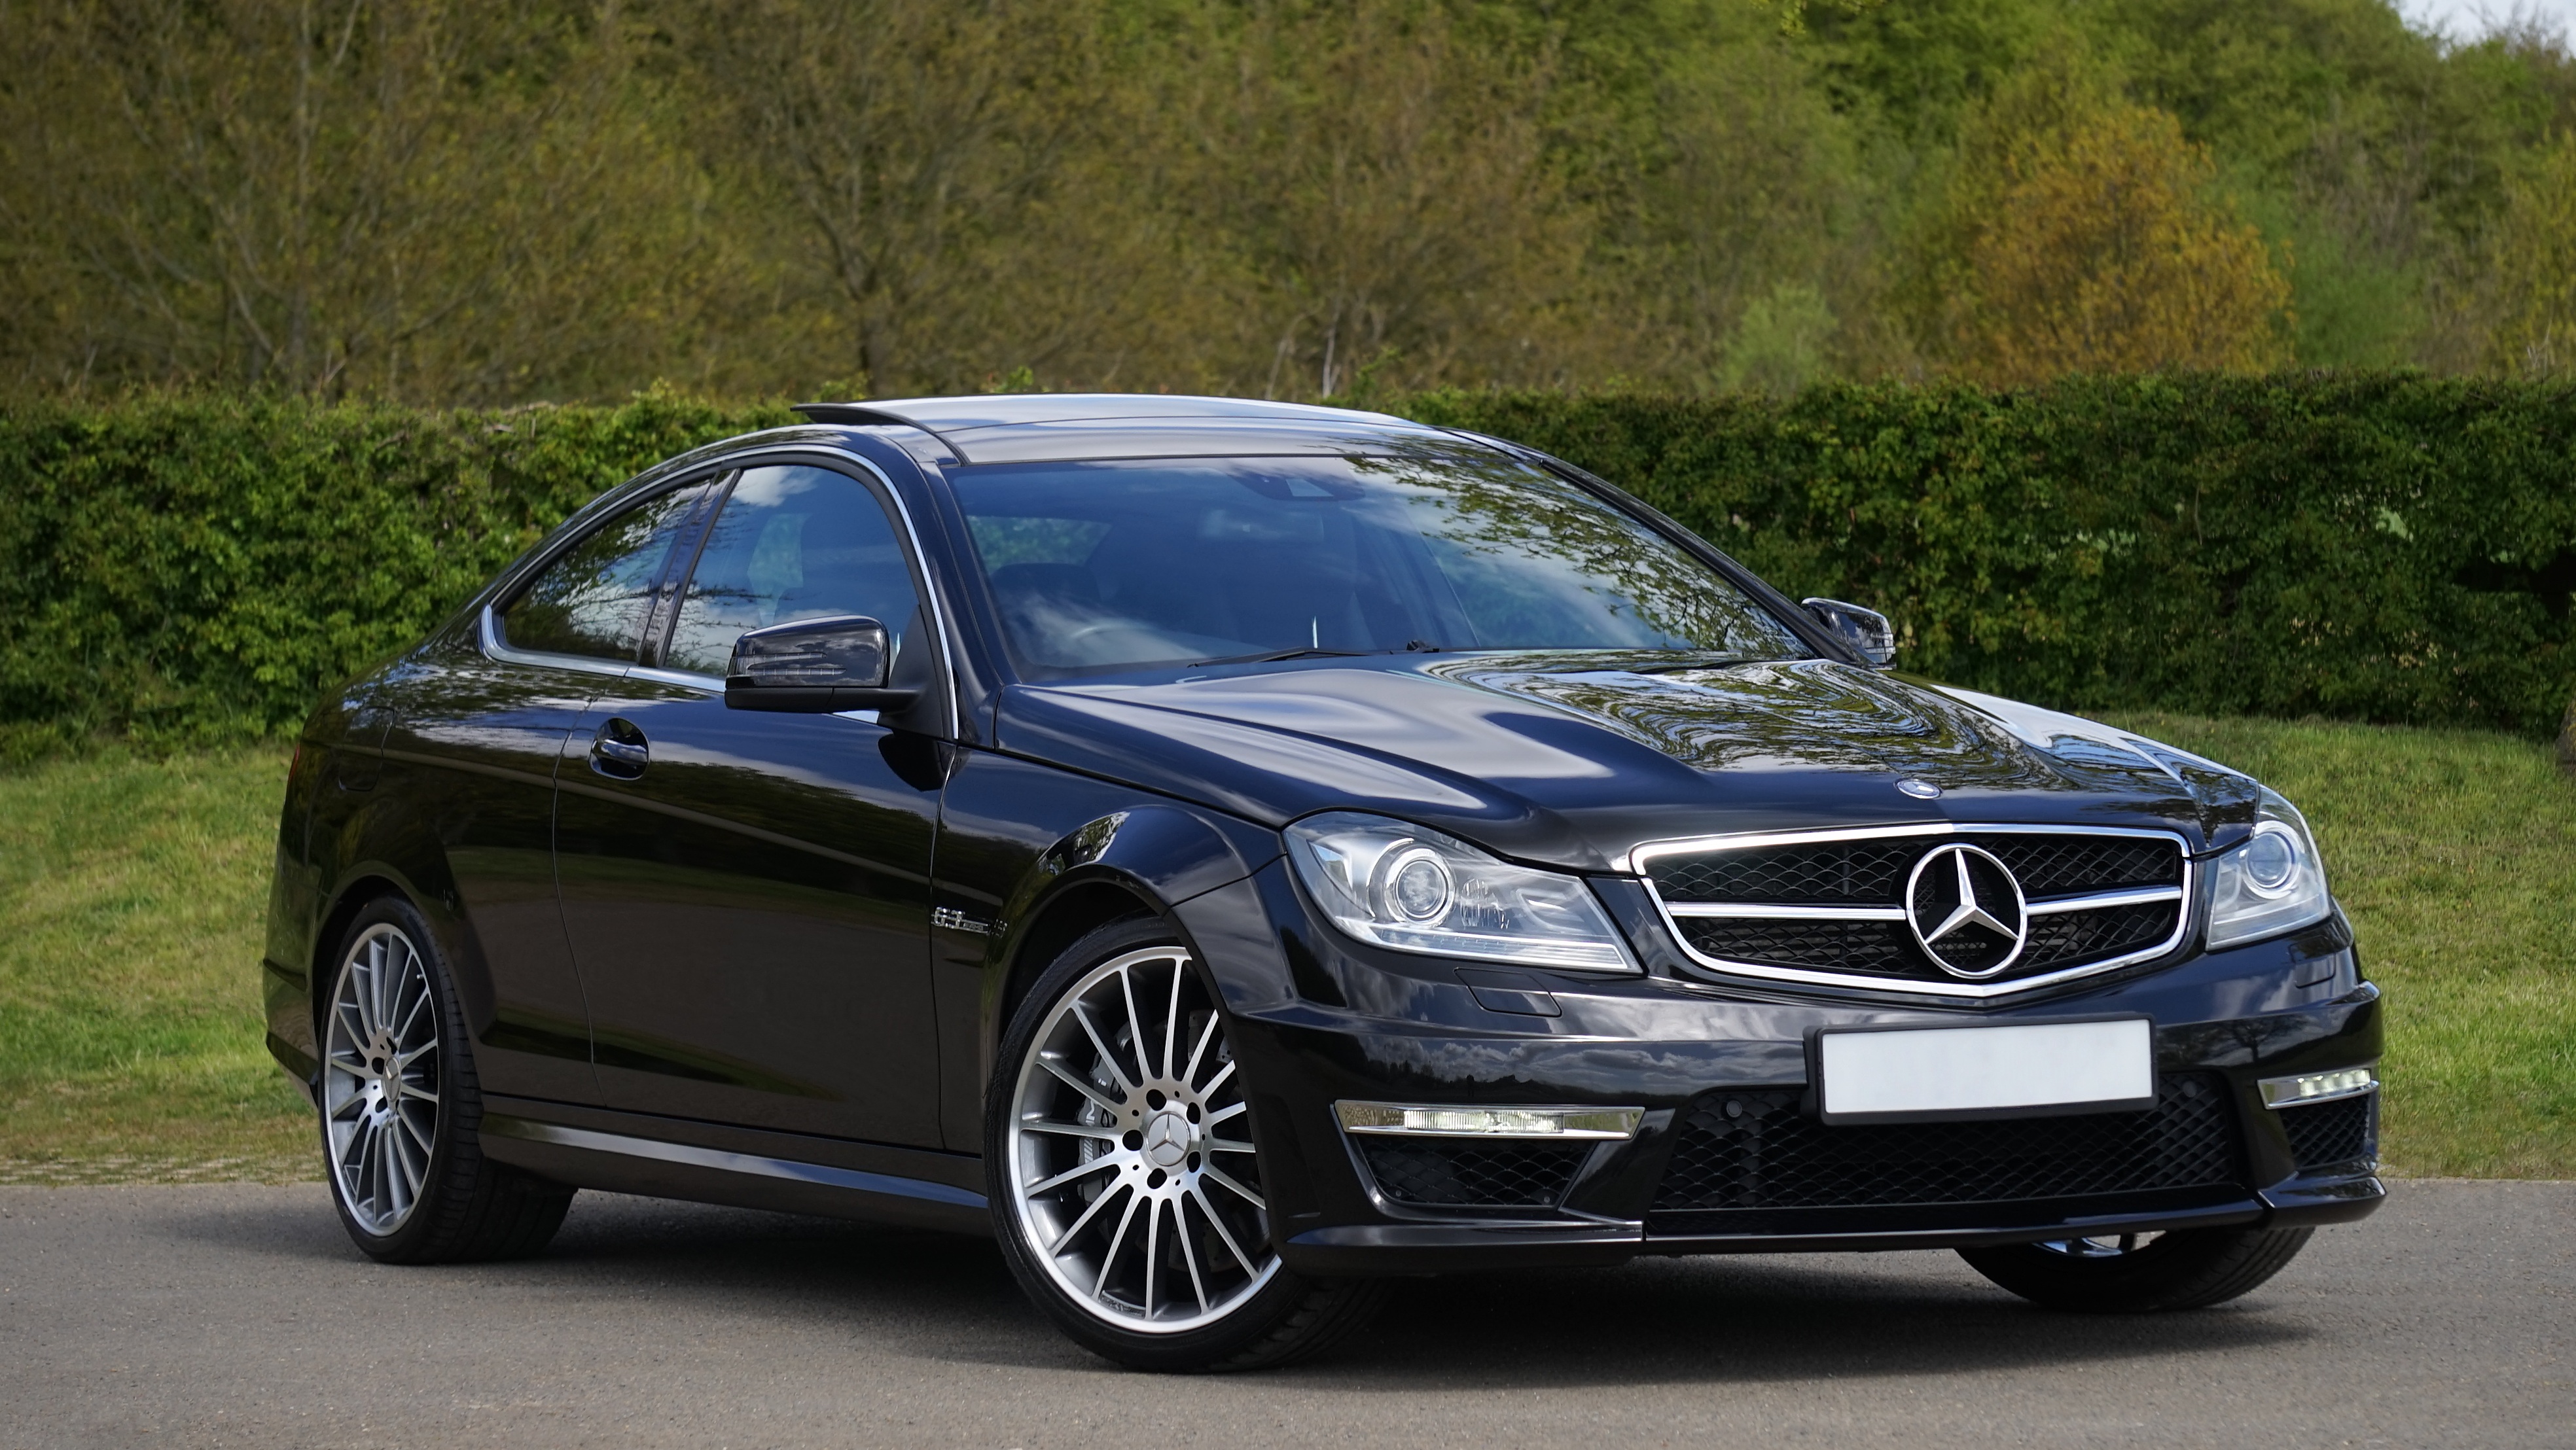
light, technology, car, wheel, automobile, transportation, transport, vehicle, drive, auto, black, speed, modern, automotive, sports car, bumper, power, sporty, luxury, design, engine, rim, motor, sedan, mercedes, convertible, expensive, coupe, fast, shiny, sportscar, vechicle, mercedes benz, benz, land vehicle, prestige, automobile make, automotive exterior, automotive design, luxury vehicle, executive car, personal luxury car, mercedes benz e class, mercedes benz w212, mercedes benz c class, mercedes benz cl class